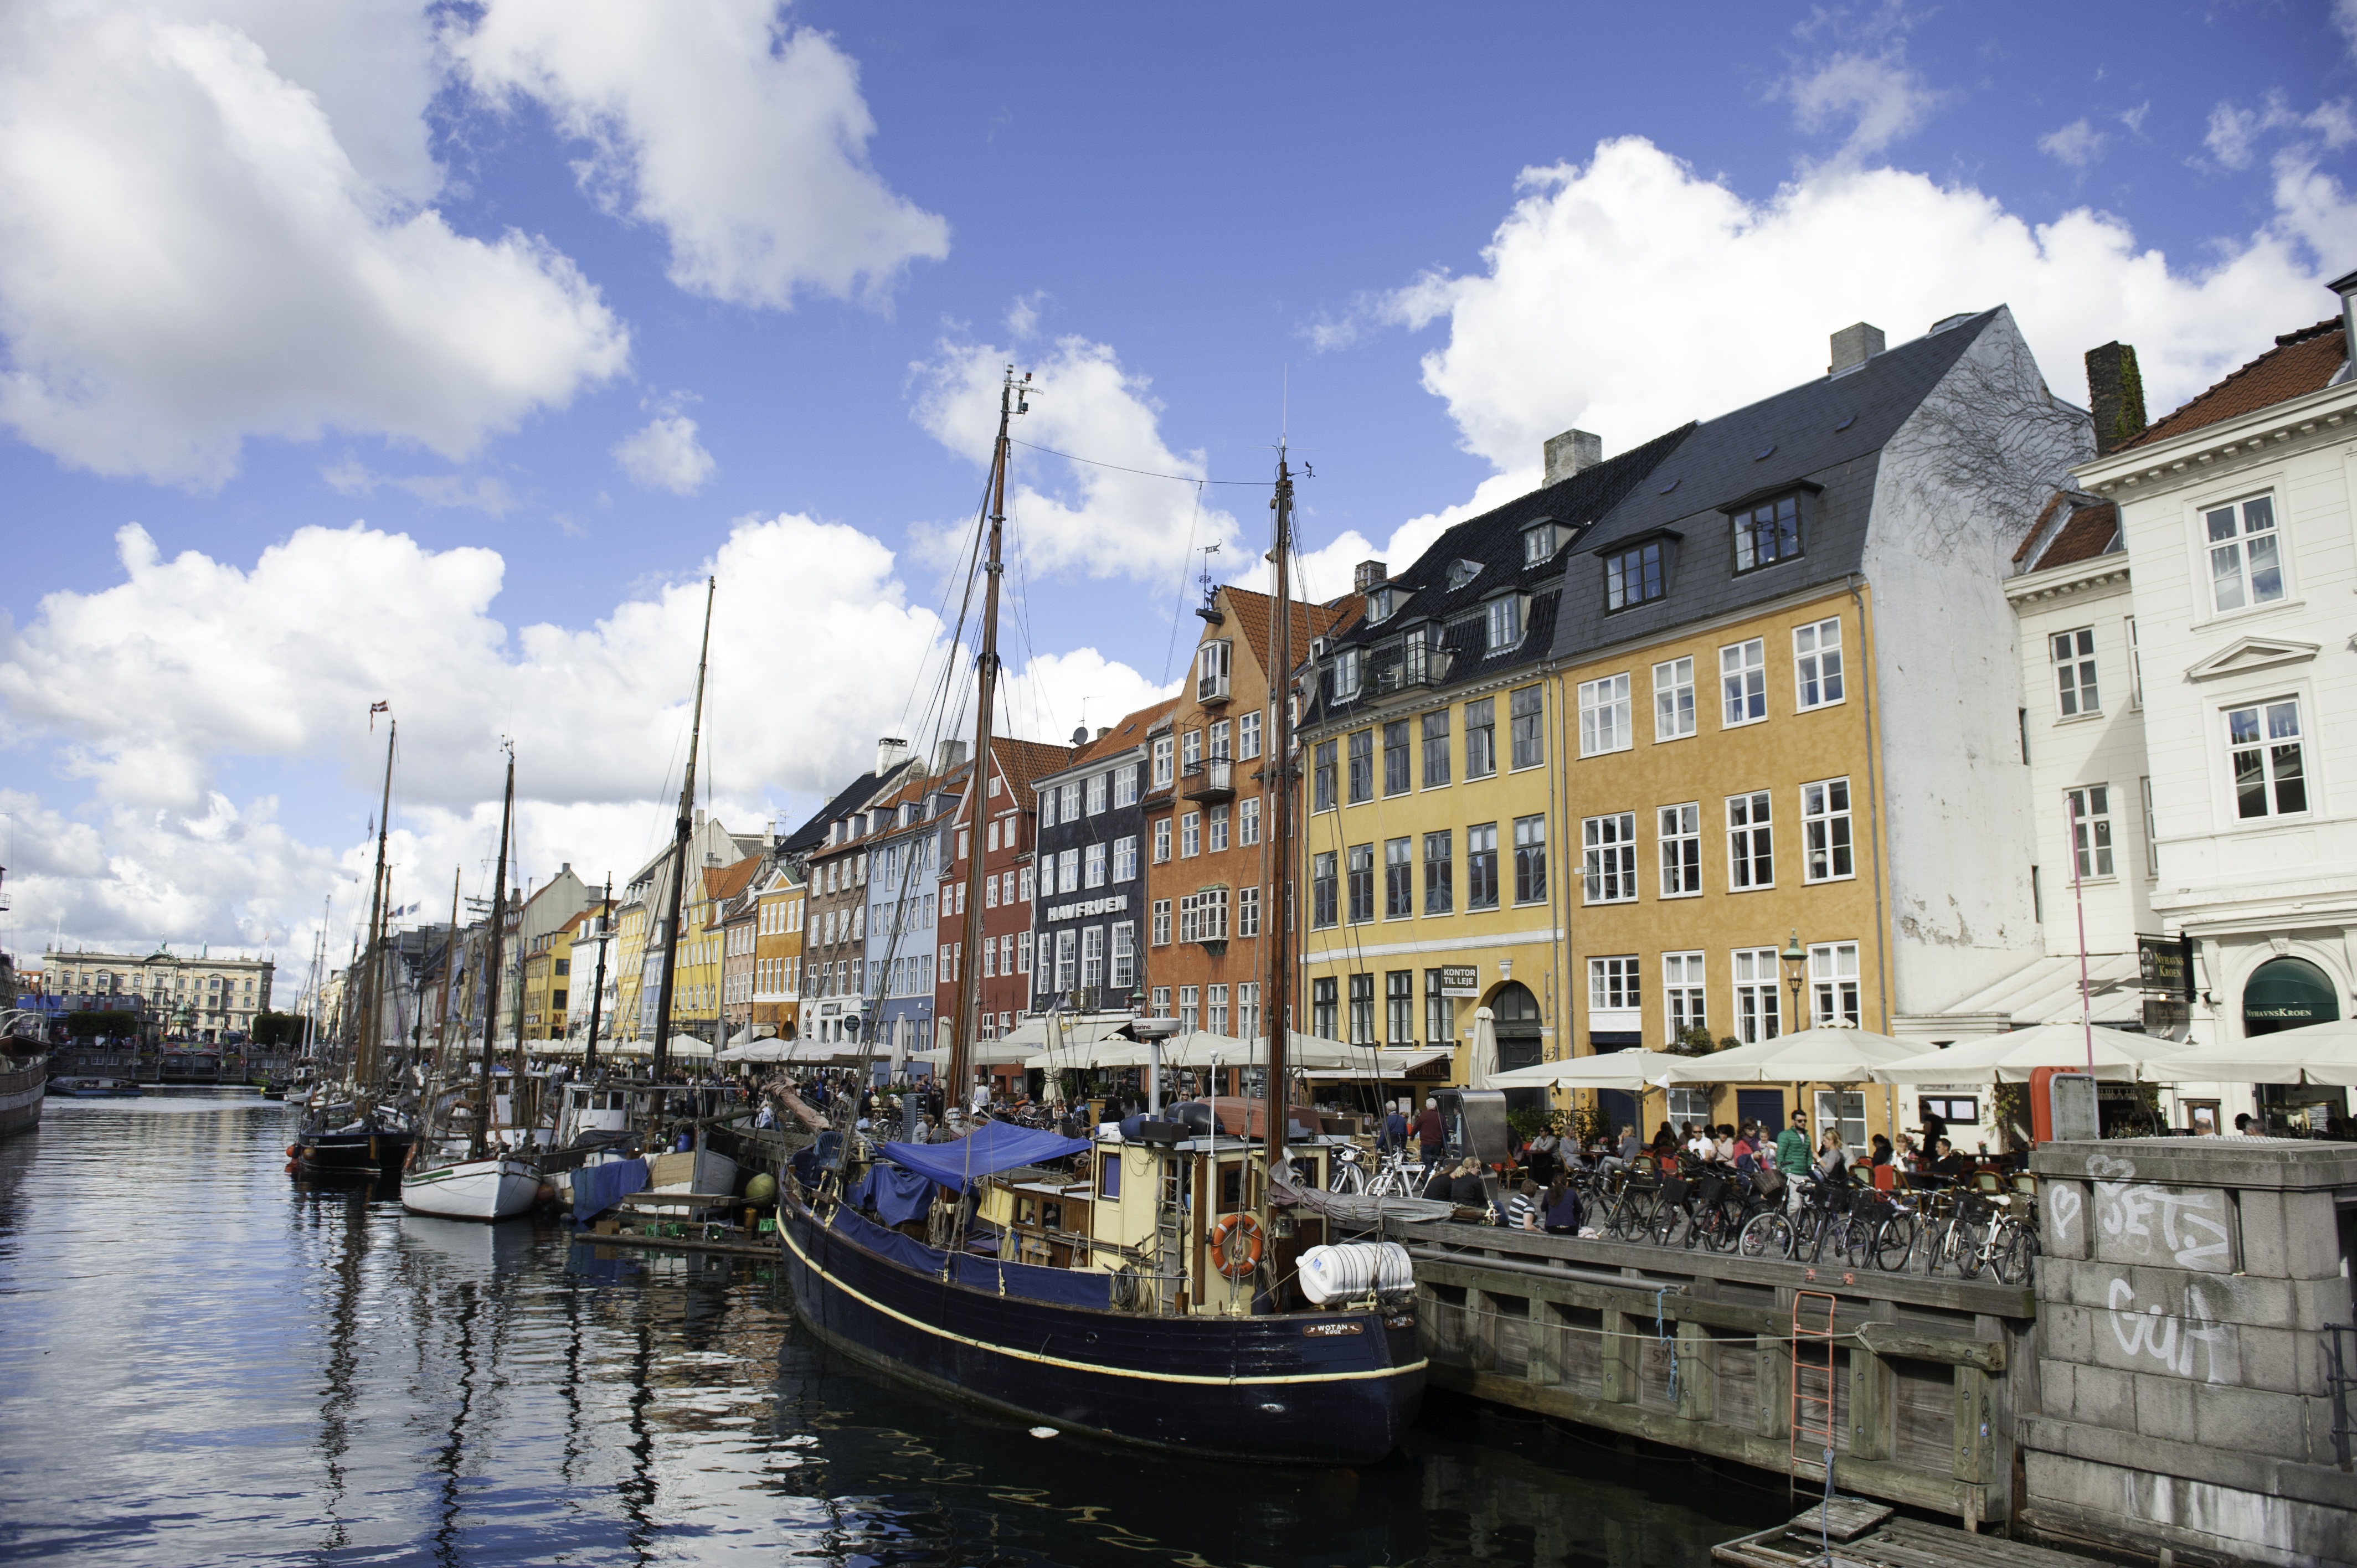
boat, town, city, river, canal, cityscape, vehicle, harbor, port, waterway, body of water, denmark, copenhagen, channel, landform, geographical feature